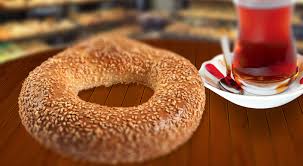
Yemek: simit